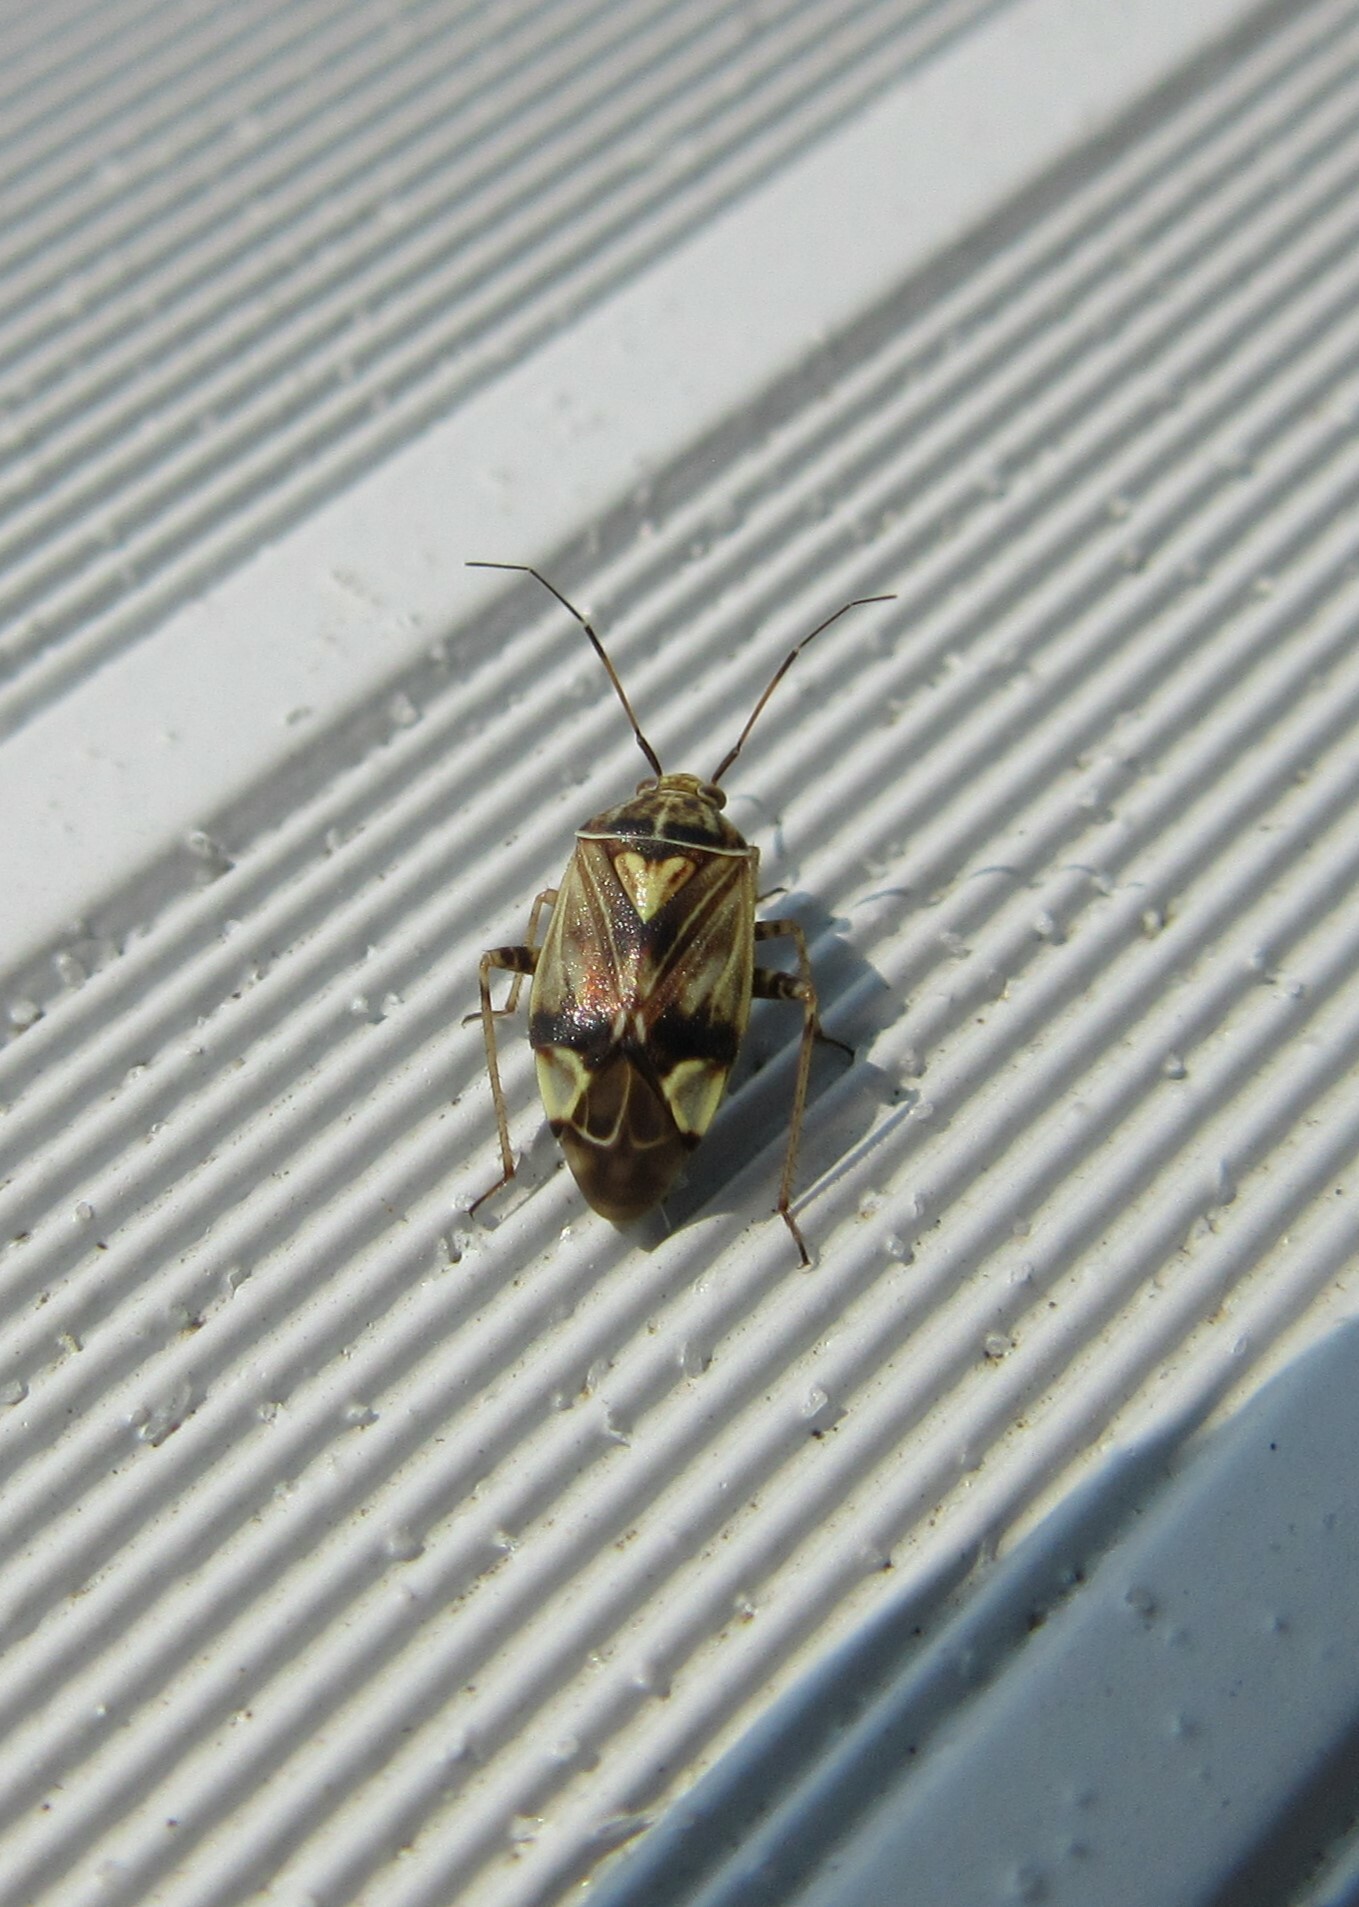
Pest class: lygus_bug